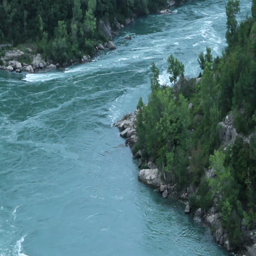
strong current of water passing through river